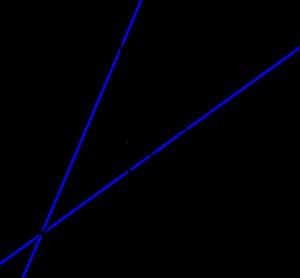
En géométrie, étant donné un faisceau de quatre droites concourantes ou parallèles, on peut montrer que le birapport des quatre points que l'on obtient par intersection avec une sécante à ces 4 droites ne dépend pas de la sécante ; de plus il est égal au rapport des mesures algébriques des 3 points d'intersections pour une sécante à trois seulement de ces quatre droites et parallèle à la quatrième. Ce birapport de 4 points est appelé birapport des quatre droites.